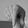
ASL letter: Q